Asteroid mining

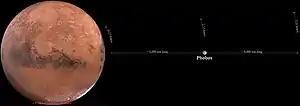
Space elevator Phobos

As resource depletion on Earth becomes more of a concern, the idea of extracting valuable elements from asteroids and transporting them to Earth for profit, or using space-based resources to build solar-power satellites and space habitats, becomes more attractive. Hypothetically, water processed from ice could refuel orbiting propellant depots.